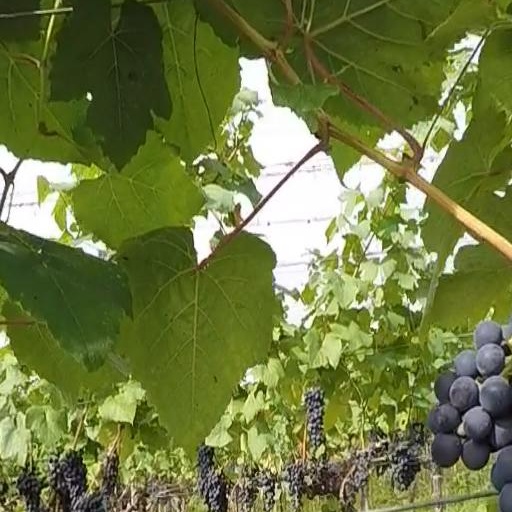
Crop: grape